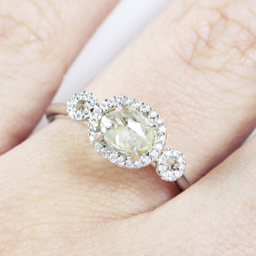
a love that exists in the past , present and future .